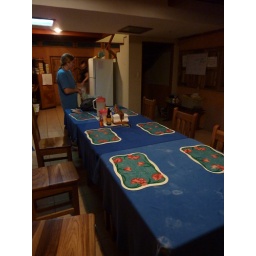
Our table in the volunteer house